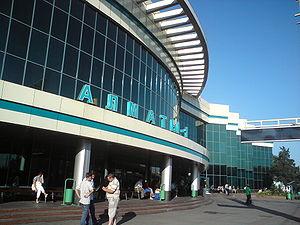
La Gare Almaty-1 est l'une des deux grandes gares ferrovaires de la ville d'Almaty au Kazakhstan, située dans la partie nord de la ville.
La liste des gares du Kazakhstan est une liste non exhaustive de gares ferroviaires situées sur le territoire du Kazakhstan.